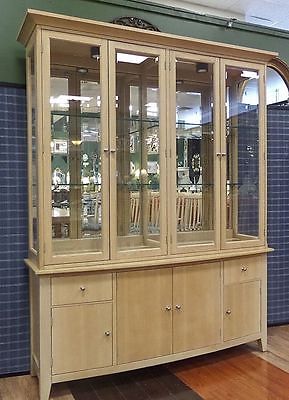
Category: cabinet